A land without a people for a people without a land

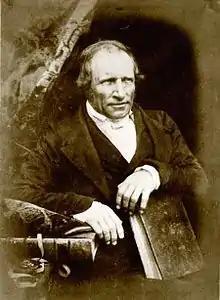
Rev. Dr. Alexander Keith

A sermon of the British Methodist minister Richard Watson, who died in 1833, included:Though Israel is scattered, yet shall he be gathered. All the Scriptures go to this. And this is supported by two singular facts : One, that the Jews have always been a distinct people ; the other, that their country is unprotected, and waiting for them. There is a people without a country, and a country without a people. The phrase in the form "It is a country without a people ... They are a people without a country. How wonderful the correspondence!" appeared in a newspaper of the Episcopal Church in Philadelphia in 1936.